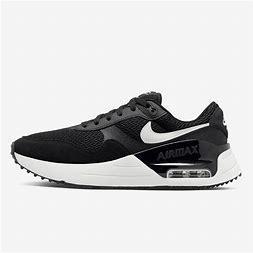
Brand: Nike
Model: Air Max Systm